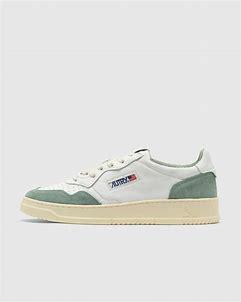
Brand: Autry
Model: Action Shoes Autry Action Medalist